Riley Cooper

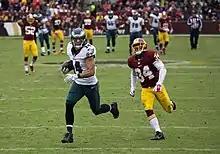
Cooper against the Washington Redskins on October 4, 2015

Cooper continued to play with the Eagles during the 2015 season. In a game against the Dallas Cowboys on November 9, Cooper left the game with a foot injury. Cooper finished the season with 21 receptions off 41 targets for 327 yards and 2 touchdowns. Cooper didn't record a single reception in 7 of 16 games.